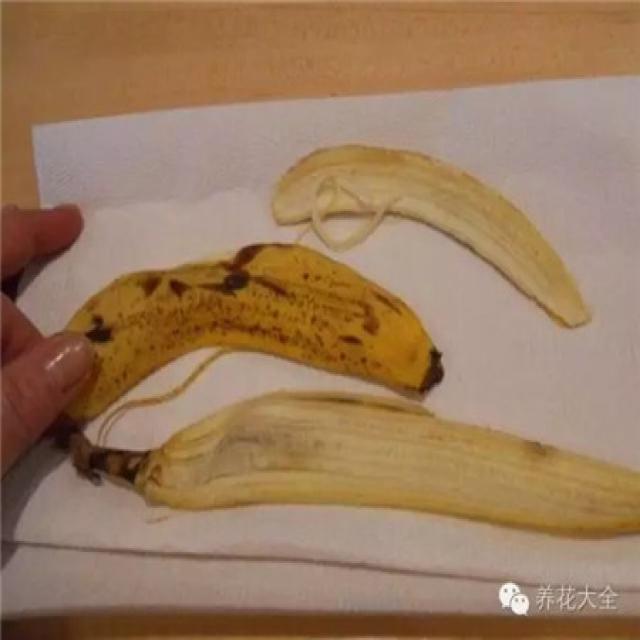
Label: bananas